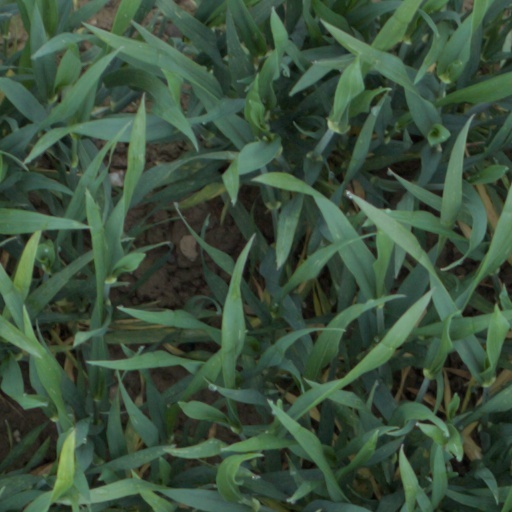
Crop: wheat